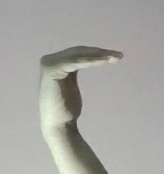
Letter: haa